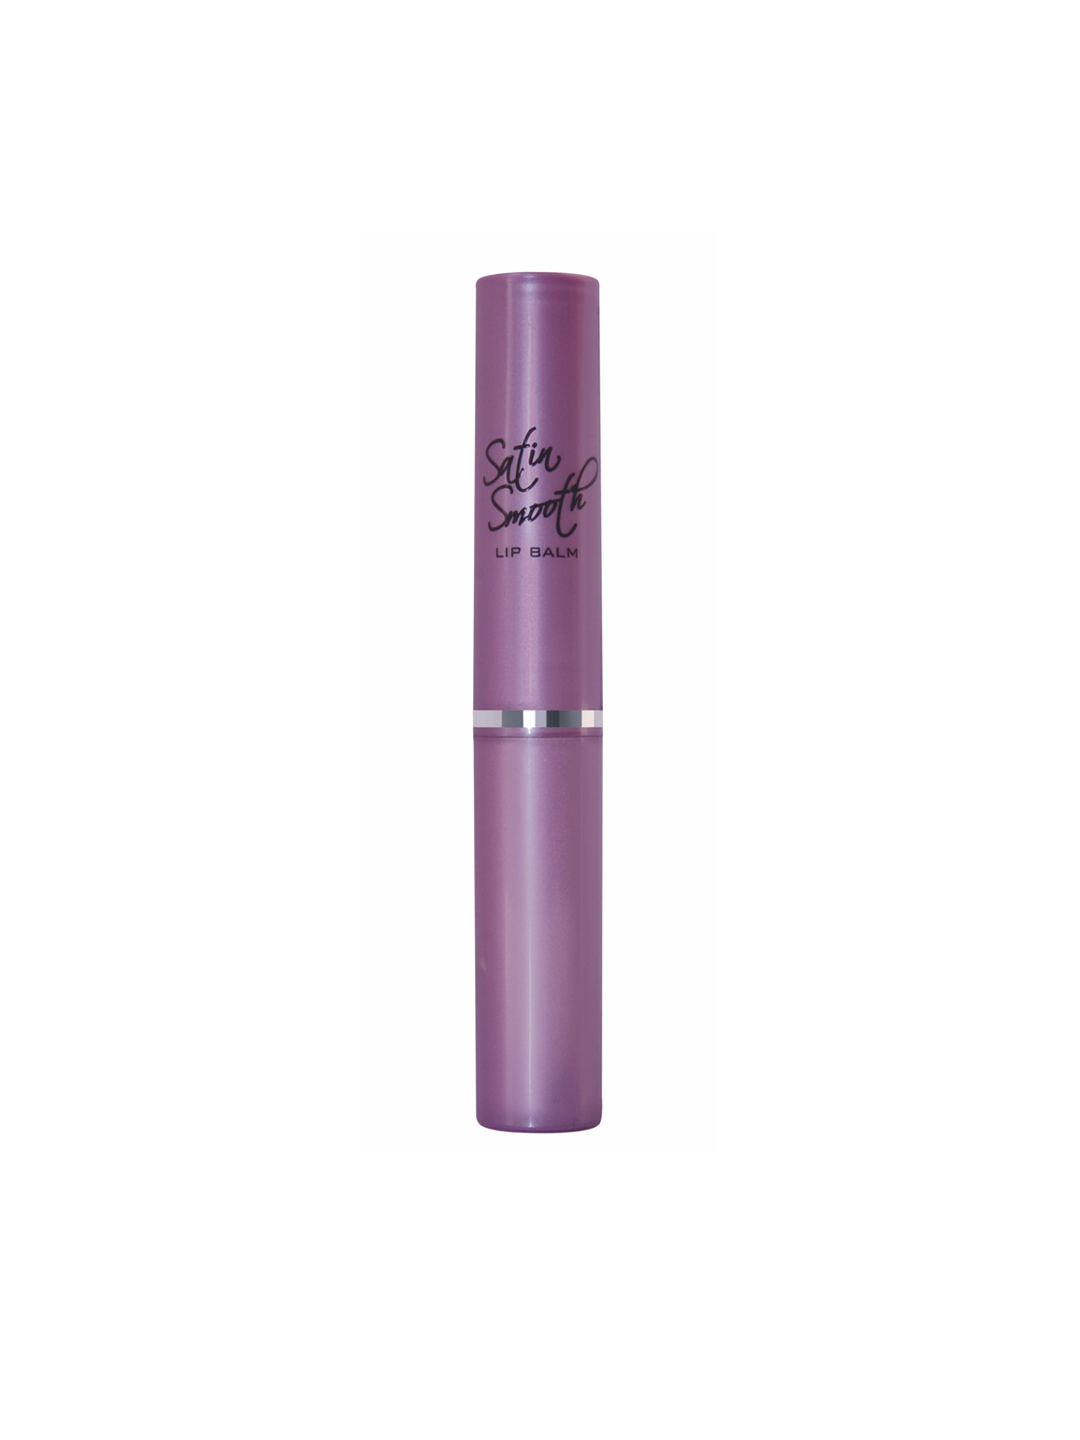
Streetwear Satin Smooth Pink Princess Lip Balm 01
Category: Personal Care / Lips / Lip Care
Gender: Women
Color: Pink
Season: Spring 2017
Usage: Casual